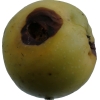
Label: Apple 13